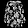
Label: Shirt